International Workers' Day

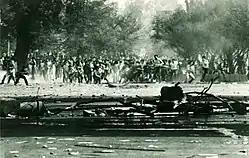
Protest against the Pinochet dictatorship in O'Higgins Park, Santiago, on 1 May 1984.

In Antigua and Barbuda, Labour Day is a public holiday on the first Monday in May.